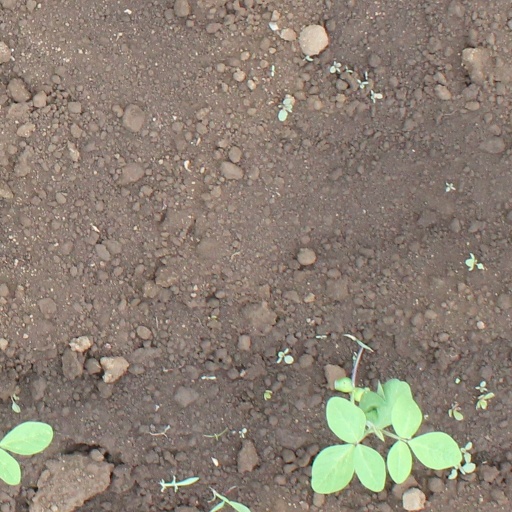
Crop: soybean